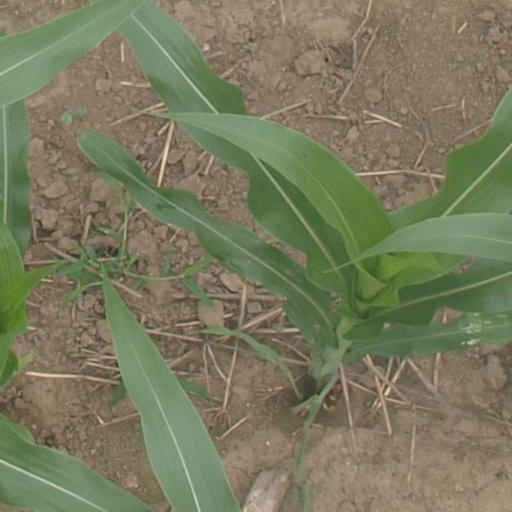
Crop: maize; corn